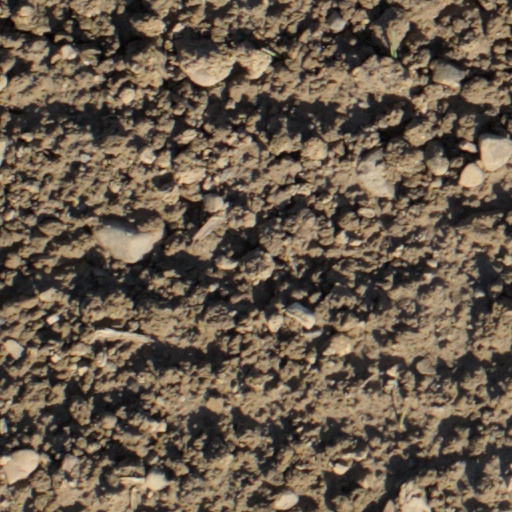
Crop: wheat